Autreville Airdrome

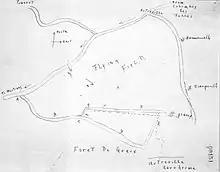
Drawing made by the 482d Aero Squadron (Construction) of Autreville Airdrome

The airfield was mostly completed by the summer of 1918 with the exception of hangars, as the construction of the flying field was given priority. In the first week of August, Royal Air Force Handley-Page O/100 bombers arrived at the airfield from Ochey, after a bombing raid there had caused considerable damage. The British erected five hangars on the field. From Autreville, the RAF carried out a night bombing raid on Cologne before returning to Ochey by the end of September.